Self-Portrait with Two Pupils

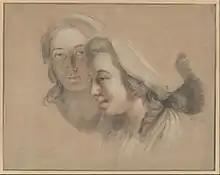
The early chalk study of the two students

Labille-Guiard was born in Paris on 11 April 1749, the youngest of eight children. She grew up in a neighbourhood of artists and, on her own initiative, began painting and receiving training from them. She began to take students of her own in 1780. They were all female, and she was an advocate for women's involvement in painting.